Cheesewring

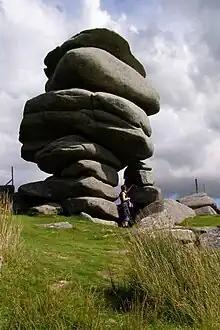
The Cheesewring, with an adult visitor for scale

The Cheesewring is a granite tor in Cornwall, England, situated on the eastern flank of Bodmin Moor on Stowe's Hill in the parish of Linkinhorne approximately one mile northwest of the village of Minions and four miles (6 km) north of Liskeard. It is a natural geological formation, a rock outcrop of granite slabs formed by weathering. The name derives from the resemblance of the piled slabs to a stack of "cheeses" in a traditional cider press.